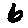
Label: 6